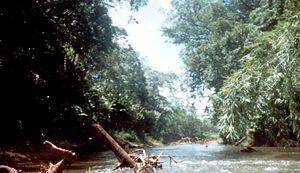
La Convention du patrimoine national, menée par l'Organisation des Nations unies pour l’éducation, la science et la culture désigne, en 1972, tous les sites du patrimoine mondial. D'après l'article 11.4 de la convention, l'UNESCO, ainsi que le Comité du patrimoine mondial, peuvent citer chaque lieu dans lequel des opérations majeures doivent être effectuées sur une Liste du patrimoine mondial en péril. Cette liste a été conçue pour informer la communauté internationale des conditions menaçant les caractéristiques mêmes qui ont permis l'inscription d'un bien et pour encourager des mesures correctives.
La réserve de la biosphère Río Plátano est située autour du fleuve Río Plátano, entre les départements de Colón et Gracias a Dios au Honduras. Elle est inscrite en tant que réserve de biosphère par l'UNESCO depuis 1980 et au patrimoine mondial de l'UNESCO depuis 1982. Elle est également inscrite sur la liste du patrimoine mondial en péril depuis 2011 après l'avoir été une première fois de 1996 à 2007.
Cet article recense les sites inscrits au patrimoine mondial au Honduras.